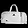
Label: Bag